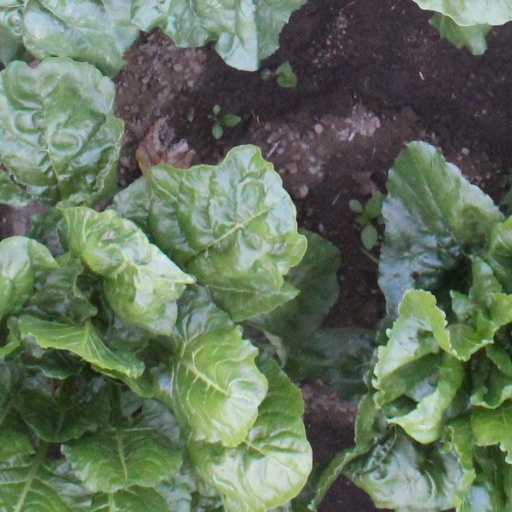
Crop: sugar beet